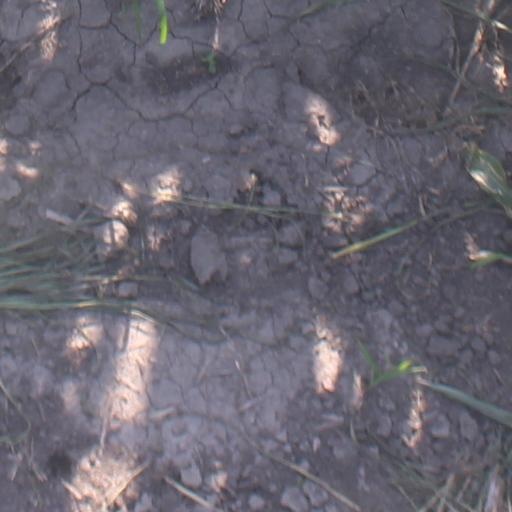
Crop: maize; corn